Pavle Solarić

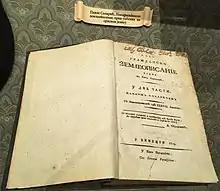
The first modern Serbian geography textbook by Pavle Solarić, printed in Venice, 1804.

In 1804 he wrote ""Graždansko Zemljeopisanie"" (Geography in Civil Letters), the first book written by a Serb in the language of the common folk. In Preface, Solarić states that his work is supplemented translation of Adam Christian Gaspari "Allgemeine Geographische Ephemeriden". The book is now part of the private library of Joca Vujić.